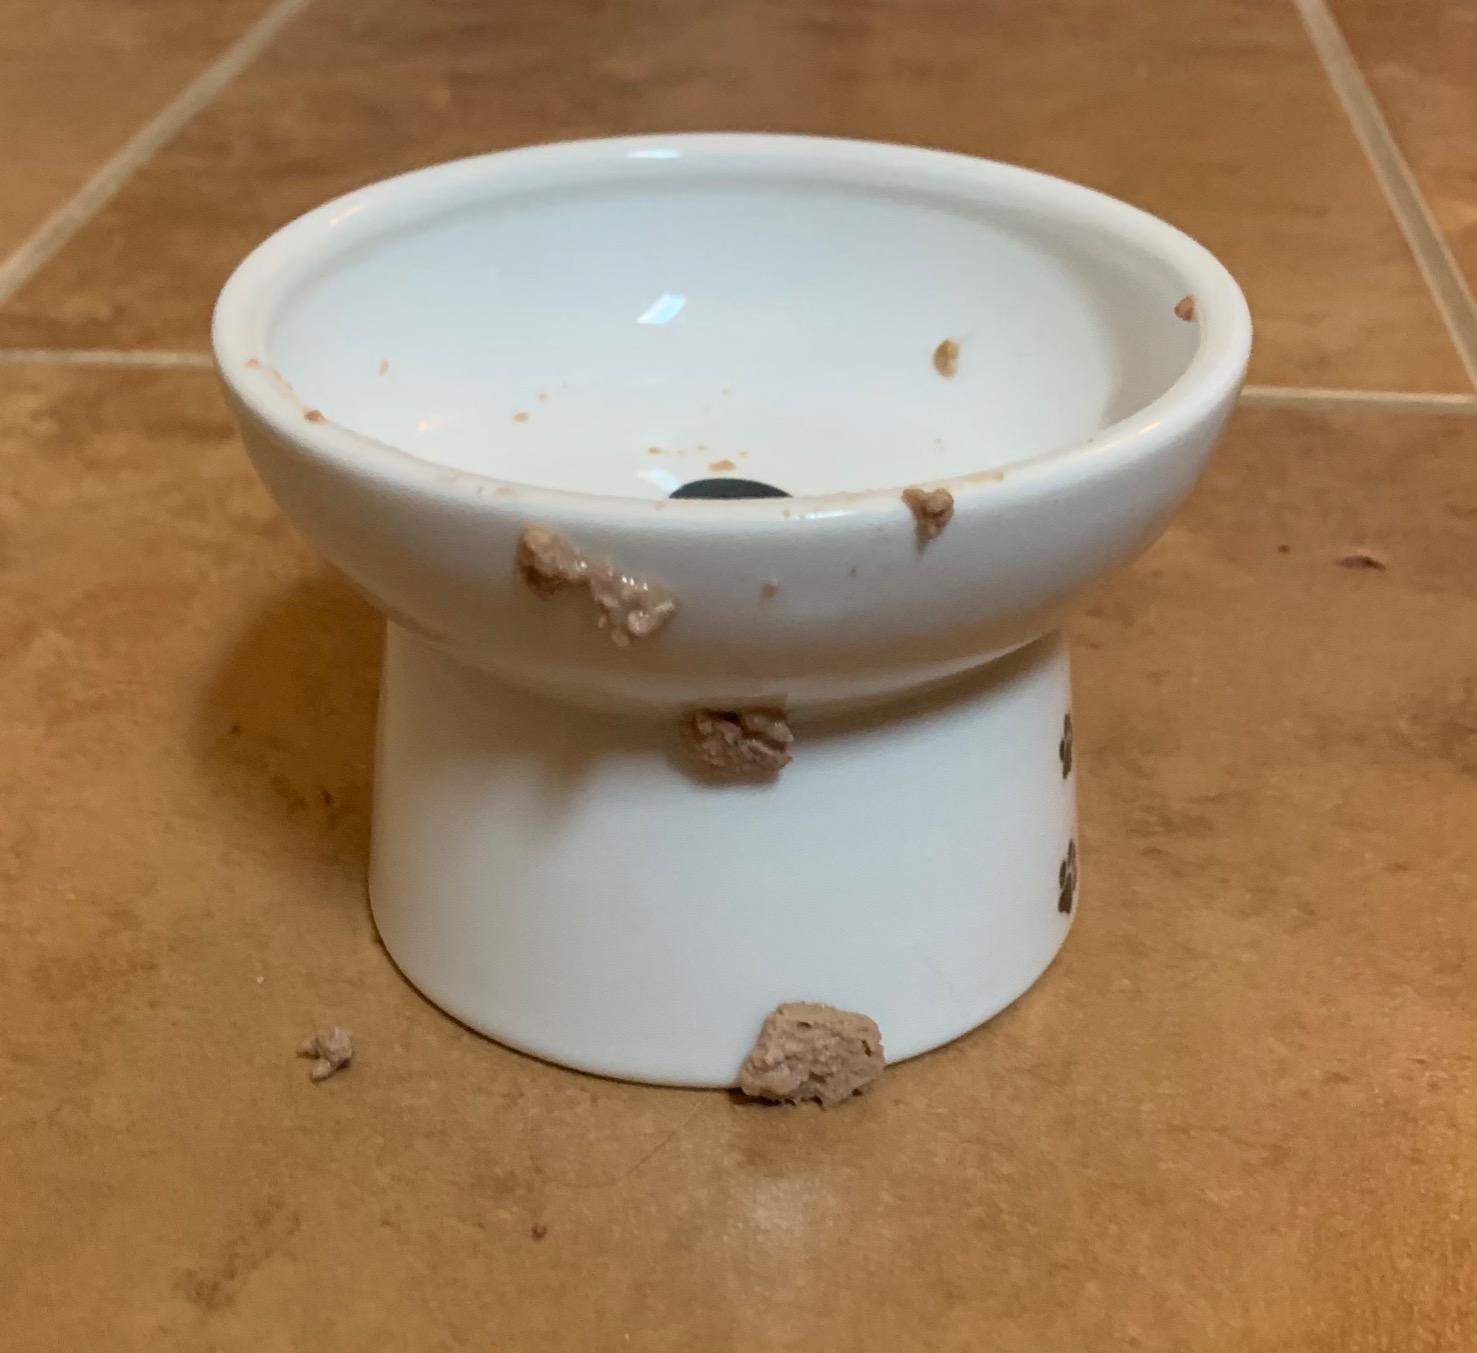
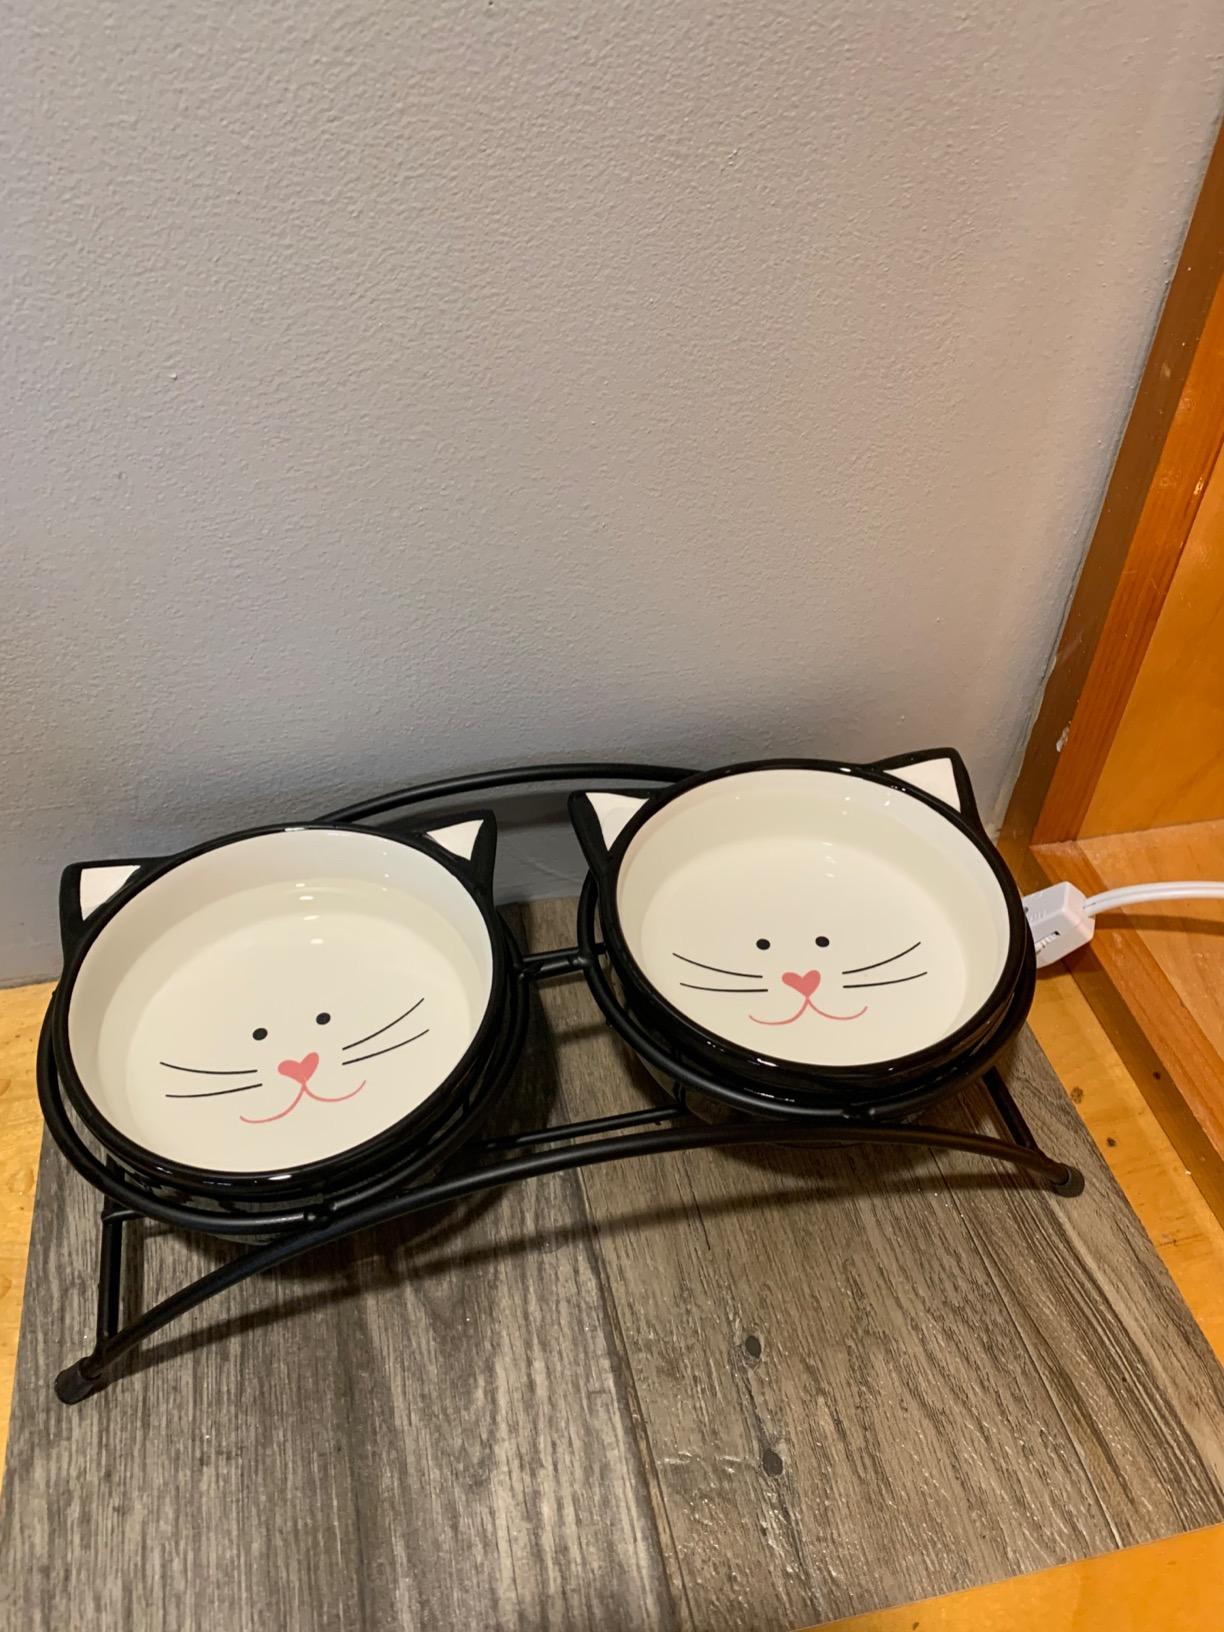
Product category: items_bowl
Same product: no